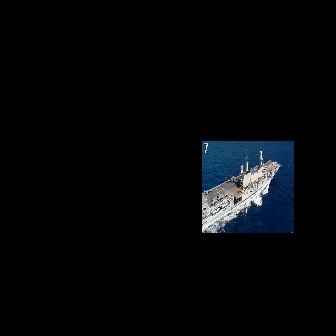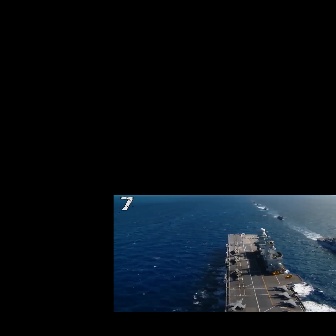
  Please identify the target specified by the bounding box [201,148,281,228] in the first image and locate it in the second image. Return the coordinates in [x_min,y_min,x_max,y_max] format.
Answer: [223,228,306,311]